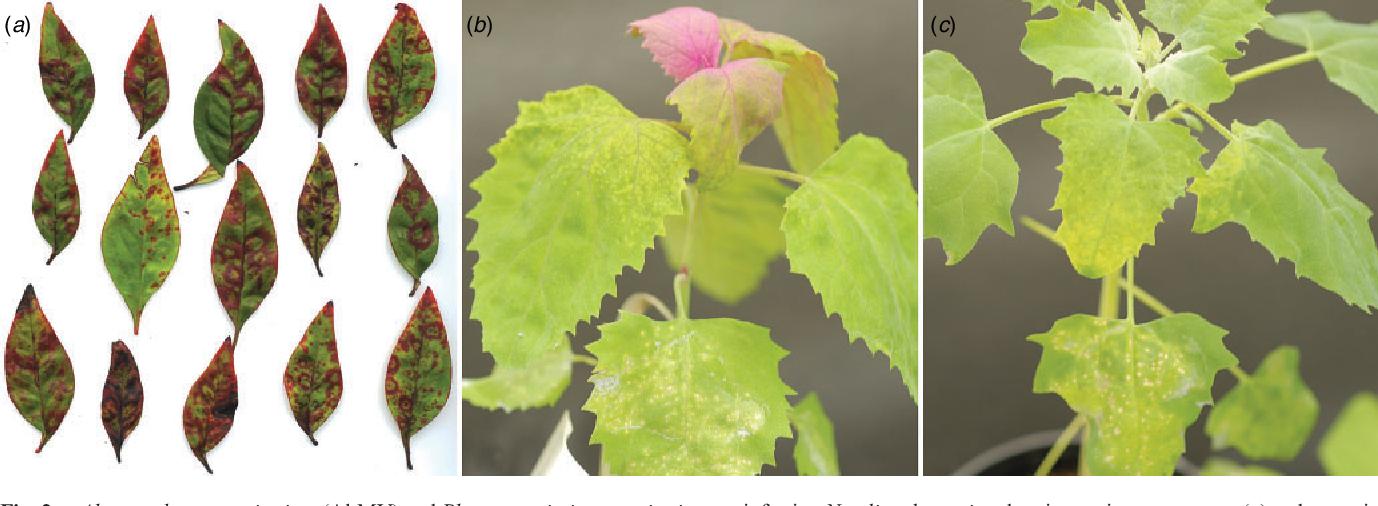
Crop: apple
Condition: mosaic_virus